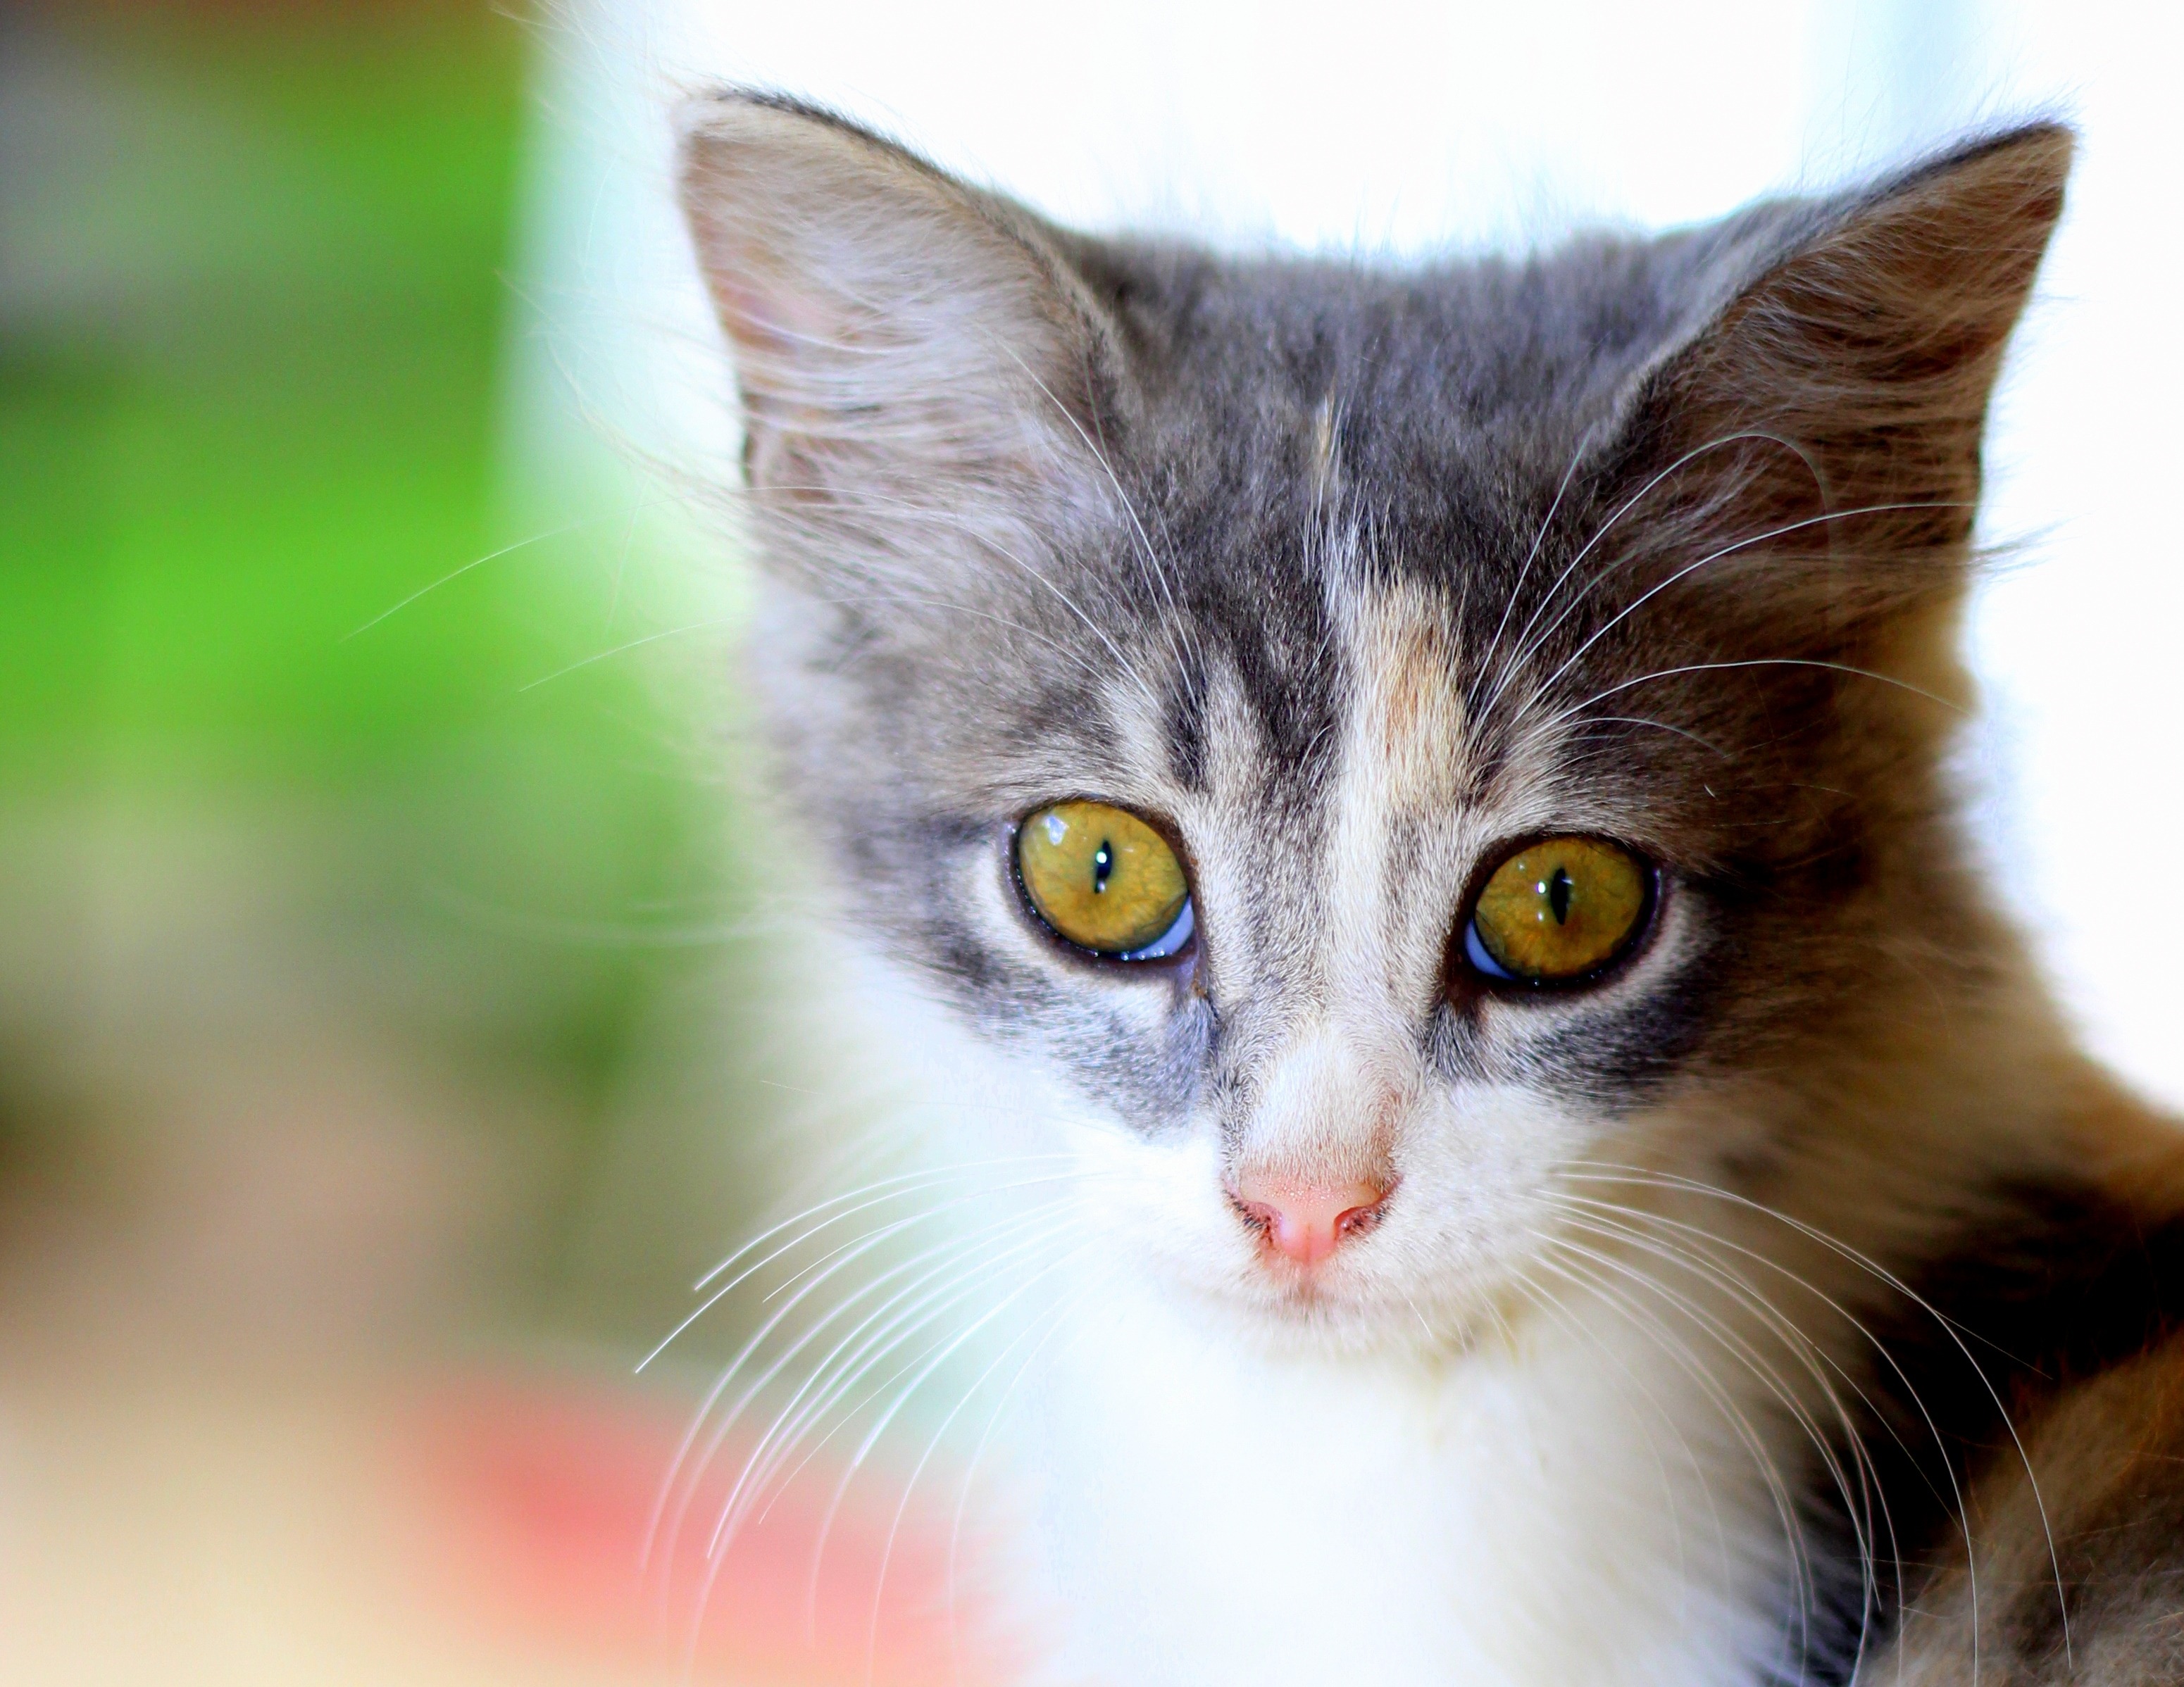
animal, cute, pet, kitten, cat, feline, mammal, close up, nose, whiskers, vertebrate, domestic cat, cat's eyes, house cat, pet cat, norwegian forest cat, european shorthair, small to medium sized cats, cat like mammal, domestic short haired cat